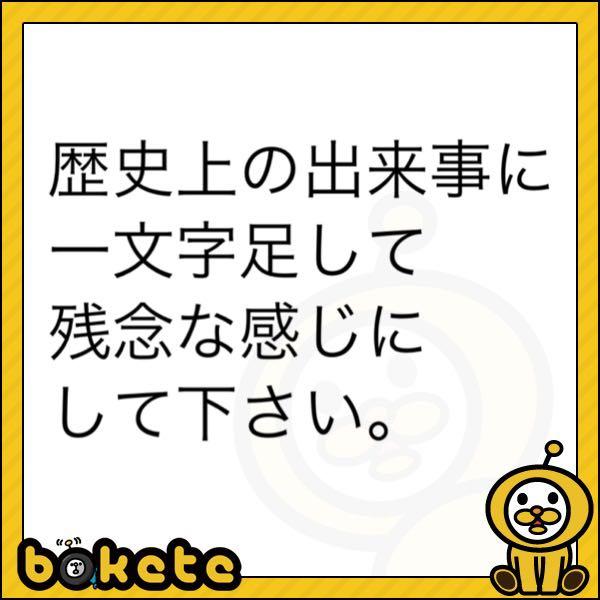
回答: 本能寺の変身